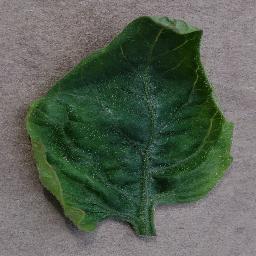
Label: Tomato___Tomato_Yellow_Leaf_Curl_Virus